Olive branch

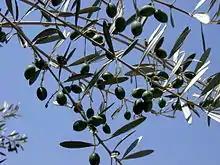
Branches of an olive tree

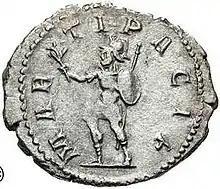
Mars Pacifer bearing an olive branch, on the reverse of a coin struck under the lights and reverse (Aemilianus)

The olive branch, a ramus of "Olea europaea", is a symbol of peace. It is generally associated with the customs of ancient Greece and ancient Rome, and is connected with supplication to divine beings and persons in power. Likewise, it is found in most cultures of the Mediterranean Basin and thence expanded to become an almost universally recognized peace symbol in the modern world.